Lake Isabella Historic Residential District

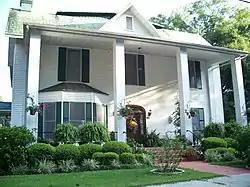
Peterson Hall, a contributing element of the district, was originally built for William and Gertrude Peterson in 1906. The Peterson family occupied the home for nearly 100 years. Presently the home is owned by the Lydick family.

The Lake Isabella Historic Residential District is a U.S. historic district (designated as such on November 15, 1993) located in Lake City, Florida. The district is bounded by East, Duval and Columbia Streets, Baya Avenue, Church Street and Lake Isabella. It contains 145 historic buildings.